Ukrainian Greeks

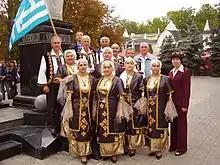
Greeks in Ukraine

Ukrainian Greeks are a Greek minority that reside in or used to reside in the territory of modern Ukraine. The majority of Ukrainian Greeks live in Donetsk Oblast and are particularly concentrated around the city of Mariupol.